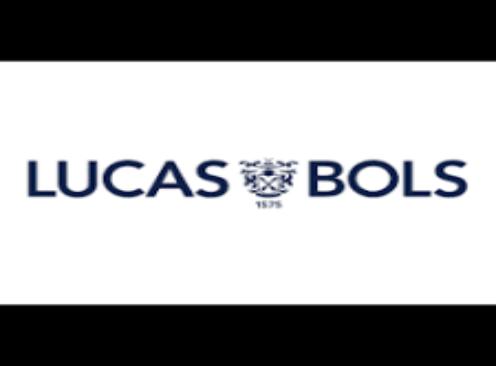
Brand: Bols
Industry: Necessities